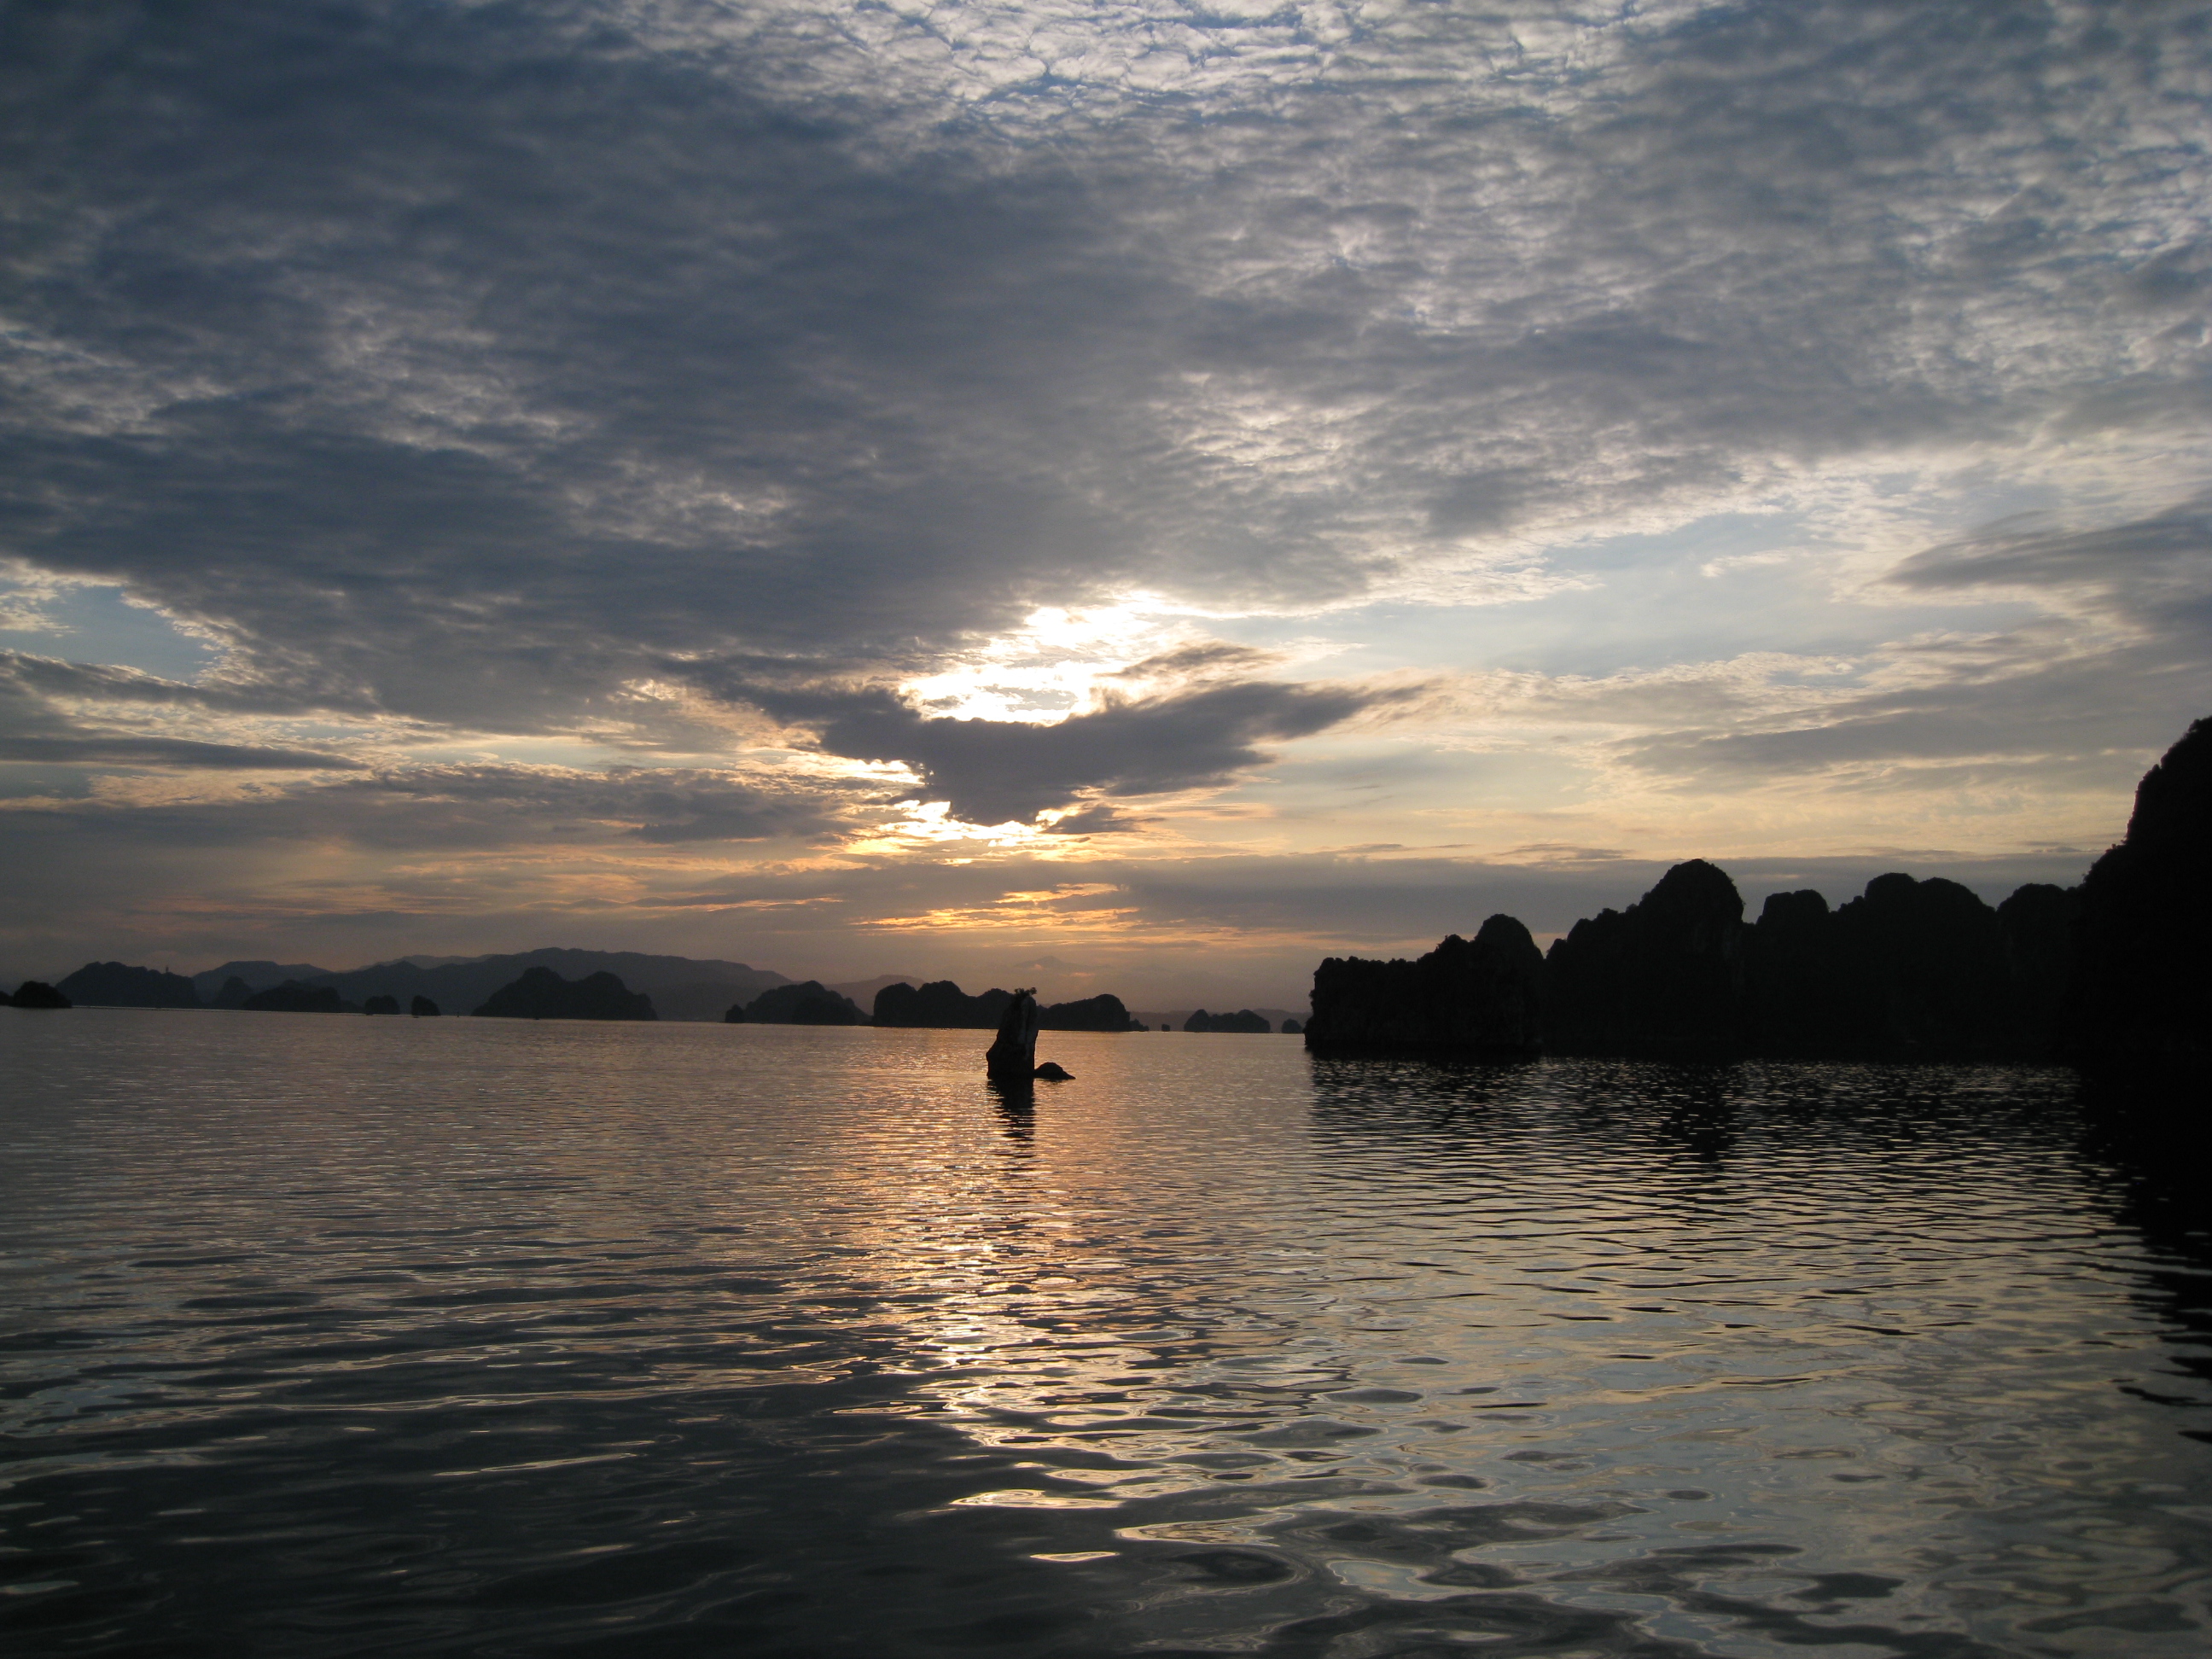
user: text: Màu sắc nổi bật của mặt trời trong bức ảnh là gì?
assistant: text: Màu vàng cam

user: text: Hoạt động chèo thuyền của người dân trong bình minh/hoàng hôn tại vịnh như trong ảnh thường gắn liền với ý nghĩa văn hóa hay sinh kế nào?
assistant: text: Đánh bắt hải sản hoặc sinh hoạt thường ngày của người dân chài

user: text: Mô tả mối quan hệ giữa các yếu tố chính trong bức ảnh - mặt trời, mây, mặt nước và những hòn đảo đá vôi, và điều mà sự xuất hiện của con người trên mặt nước có thể gợi lên?
assistant: text: Mặt trời mọc hoặc lặn ẩn hiện sau những đám mây, chiếu ánh sáng vàng cam rực rỡ phản chiếu lên mặt nước, tạo nên một khung cảnh huyền ảo và hùng vĩ của vịnh đá vôi; sự hiện diện của một người đơn độc gợi lên cảm giác yên bình, sự nhỏ bé của con người trước thiên nhiên rộng lớn và có thể là biểu tượng của cuộc sống sinh kế gắn liền với biển cả.